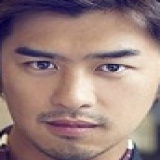
diễn viên Trần Bách Lâm